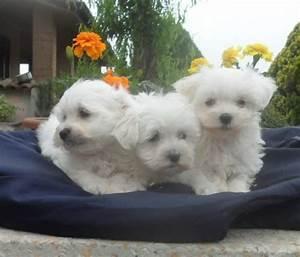
dog